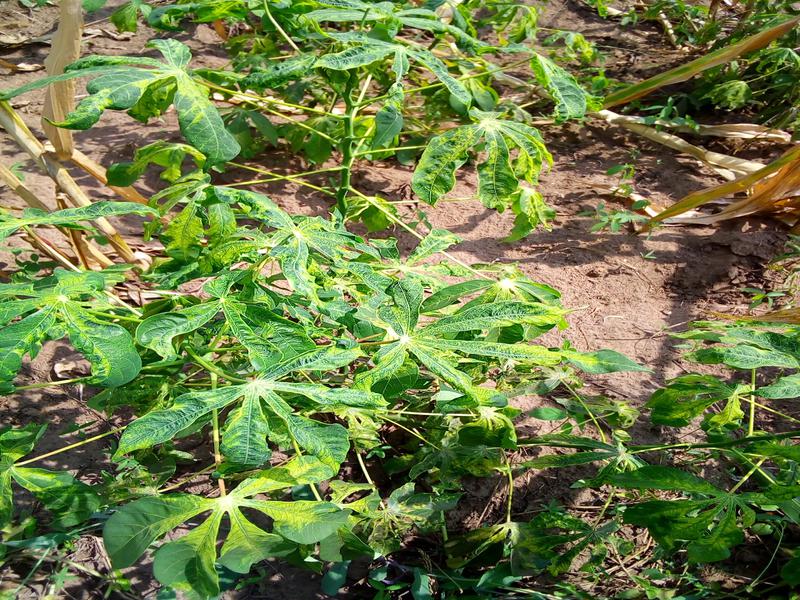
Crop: cassava
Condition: mosaic_disease